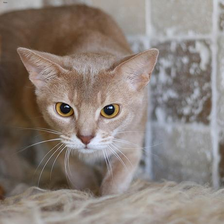
Species: cat
Breed: Abyssinian